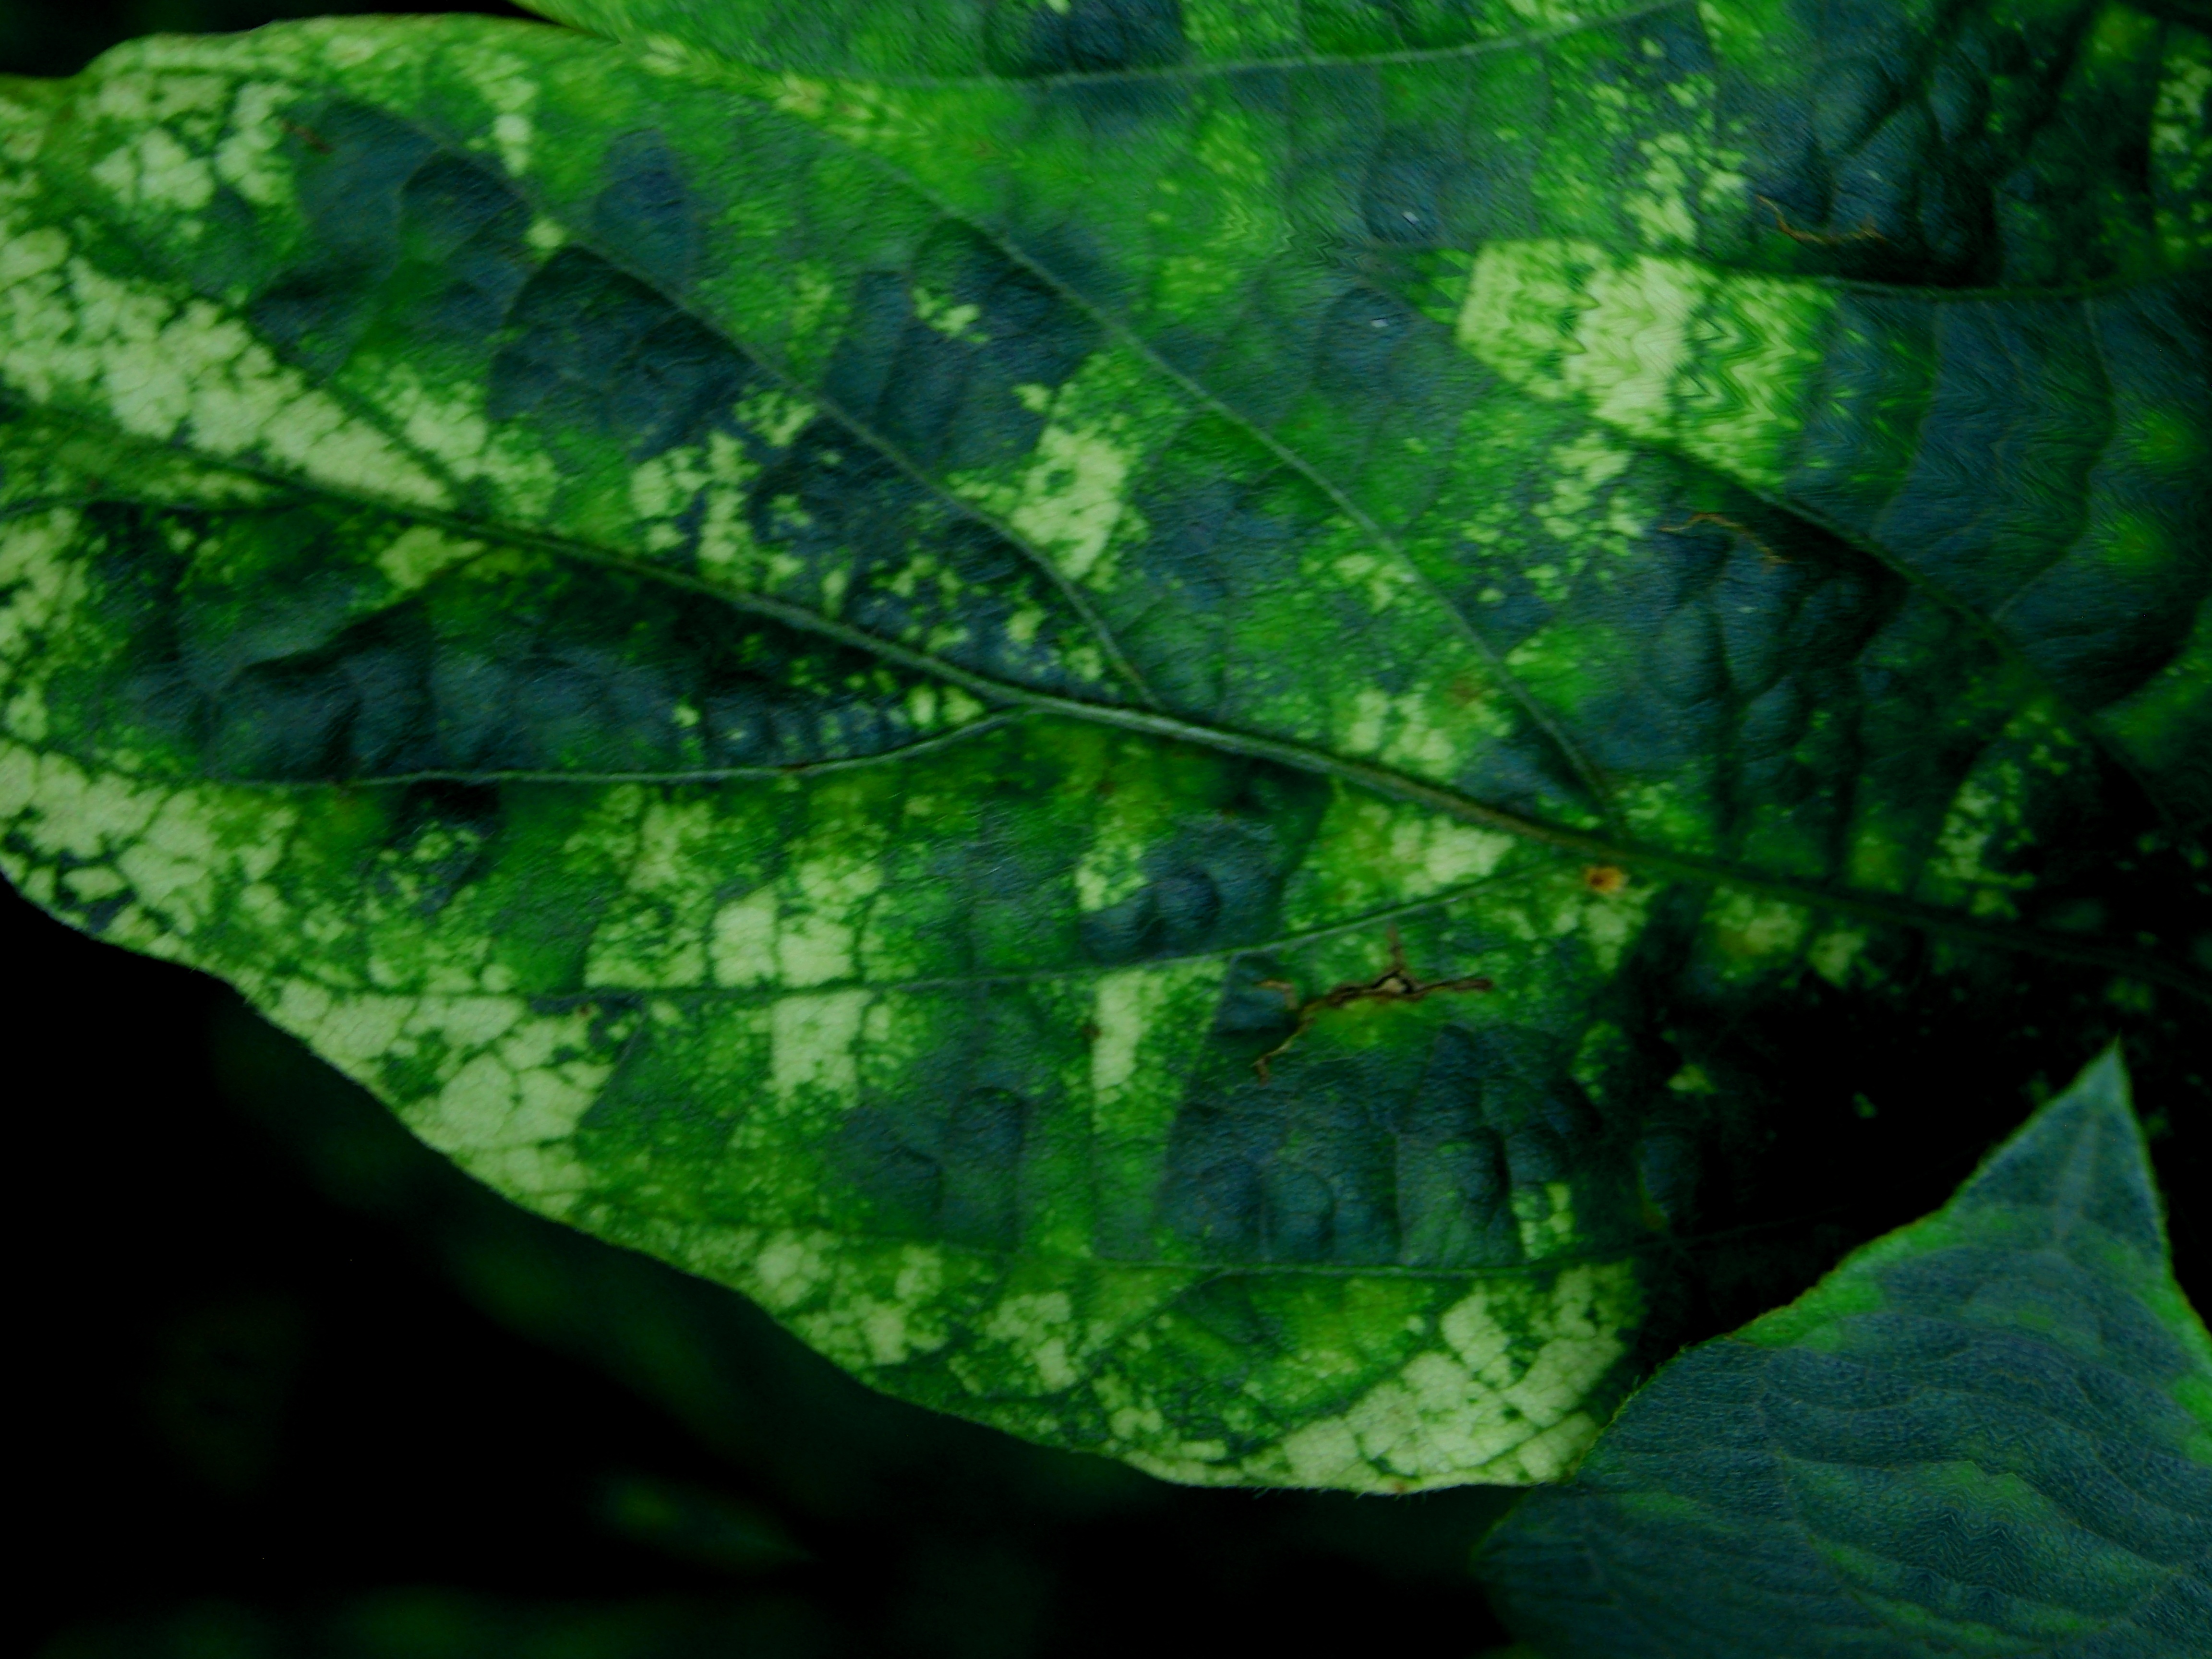
Label: Disease